Delphos gown

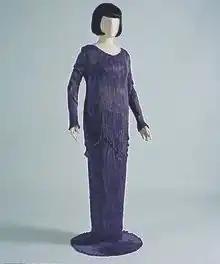
Purple silk 'Peplos' with sleeves. PFF collection

Working out of a 13th-century Venetian palazzo, Fortuny, a Spanish-born artist turned textile designer, produced garments that the novelist Marcel Proust declared "faithfully antique but markedly original". The "Delphos" was a deliberate reference to the chiton of ancient Greece and meant to be worn without undergarments, since the chiton was itself a form of underwear, a radical suggestion during the early years of the 20th century.